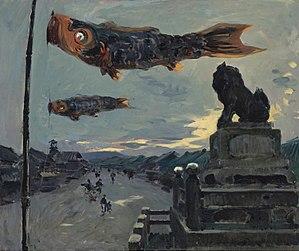
Adolfo Farsari est un photographe italien établi au Japon né le 11 février 1841 à Vicence et décédé le 7 février 1898 dans cette même ville.
Louis-Jules Dumoulin né à Paris le 12 octobre 1860 et mort dans la même ville le 5 décembre 1924 est un peintre français.